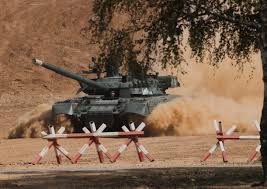
Label: T-80